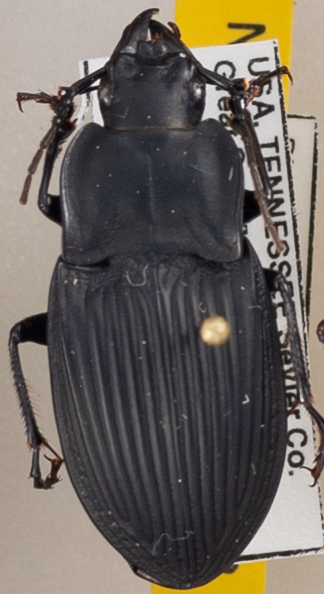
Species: Dicaelus dilatatus
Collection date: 2019-05-28
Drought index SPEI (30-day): -0.17
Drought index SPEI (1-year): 2.09
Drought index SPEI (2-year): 2.09